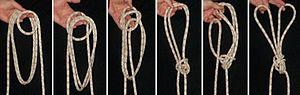
nœud d'arabesque double + clef
Le nœud de pêcheur à la ligne, appelé parfois boucle parfaite, nœud magique, nœud d'hameçon ou encore boucle arabesque, est un nœud de boucle directionnel qui peut être réalisé en milieu de corde.